Libyan civil war (2011)

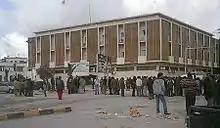
Protests on Al Oroba Street, Bayda, 13 January 2011

Between 13 and 16 January 2011, upset at delays in the building of housing units and over political corruption, protesters in Bayda, Derna, Benghazi and other cities broke into, and occupied, housing that the government had been building. Protesters also clashed with police in Bayda and attacked government offices. By 27 January, the government had responded to the housing unrest with an over €20 billion investment fund to provide housing and development.